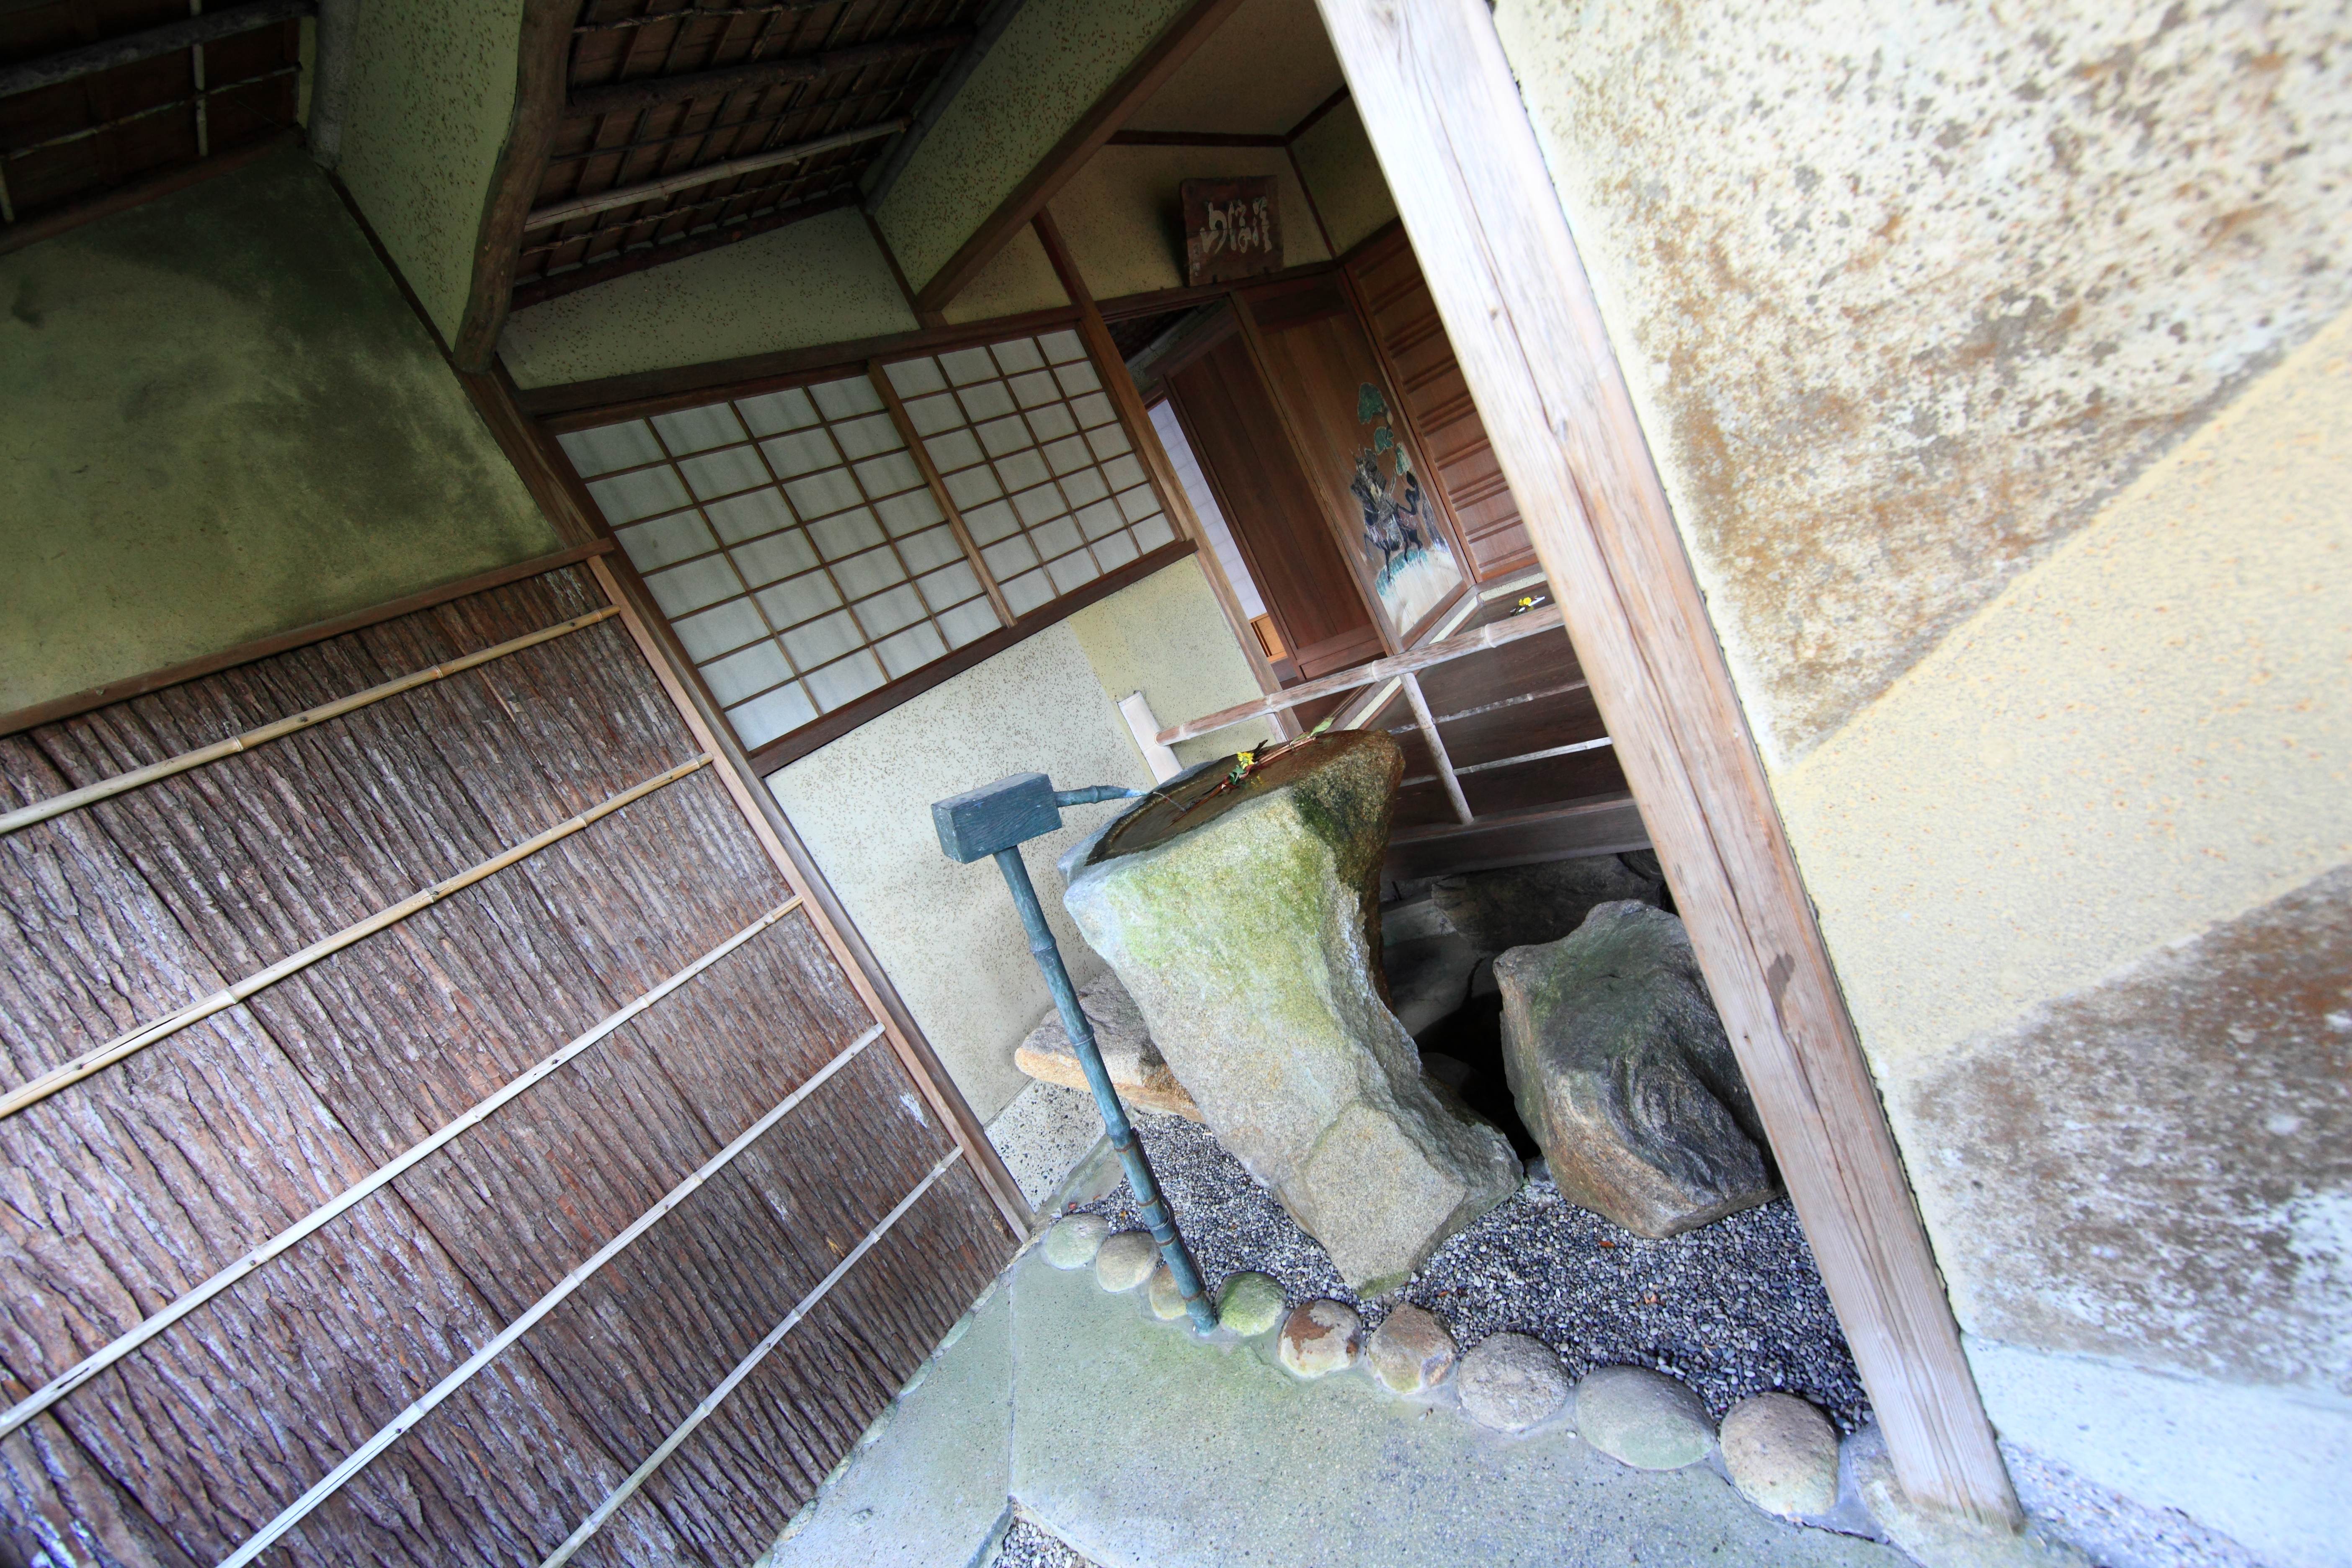
architecture, house, floor, window, roof, home, wall, high, ancient, residence, tile, exterior, garden, design, japanese, nara, 5d, style, hires, markii, traditional, hi, res, resolution, canonef14mmf28liiusm, yoshikien, flooring